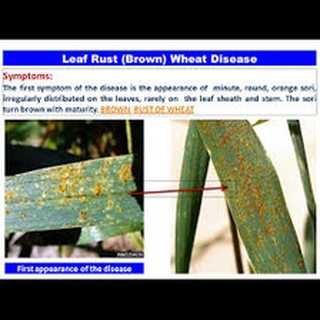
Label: wheat_brown_rust